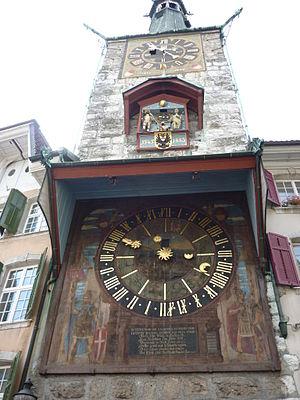
Cet article recense les horloges astronomiques de Suisse.